Kootenay Lake

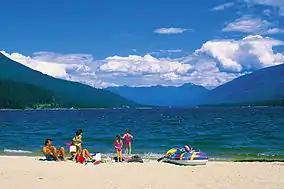
Beach at Kokanee Creek Provincial Park

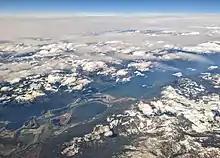
Aerial view of the south end of Kootenay Lake, with Duck Lake

Kootenay Lake was formed through river erosion and, later, glaciation. The erosion began during the late Cretaceous until ice filled the resulting valley in the Pleistocene. When the valley was filled with ice, glaciers from the mountains (the Selkirks and Purcells) fed the valley's ice mass. The glacier that occupied what is now the west arm of Kootenay Lake flowed into the Kootenay ice mass. As the ice melted from this glacier, drainage flowed over an area near what is now Nelson, causing the west arm of the lake to drain toward the west. A large moraine formed near what is now the large bend in the Kootenay River near Libby, Montana. As ice melted, a lake formed behind the moraine and drained southward over top of it. The southerly drainage over the moraine eventually stopped and the Kootenay River began to follow its present course.